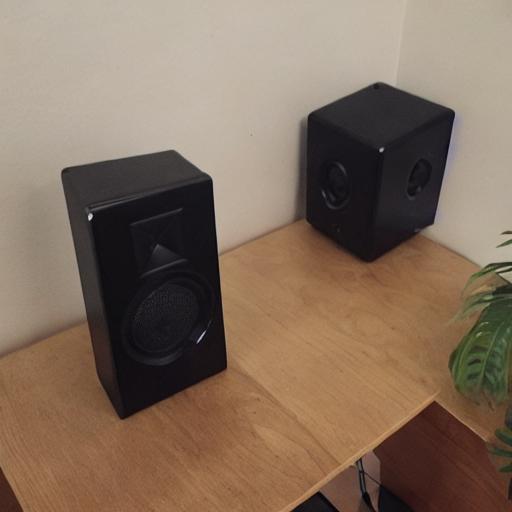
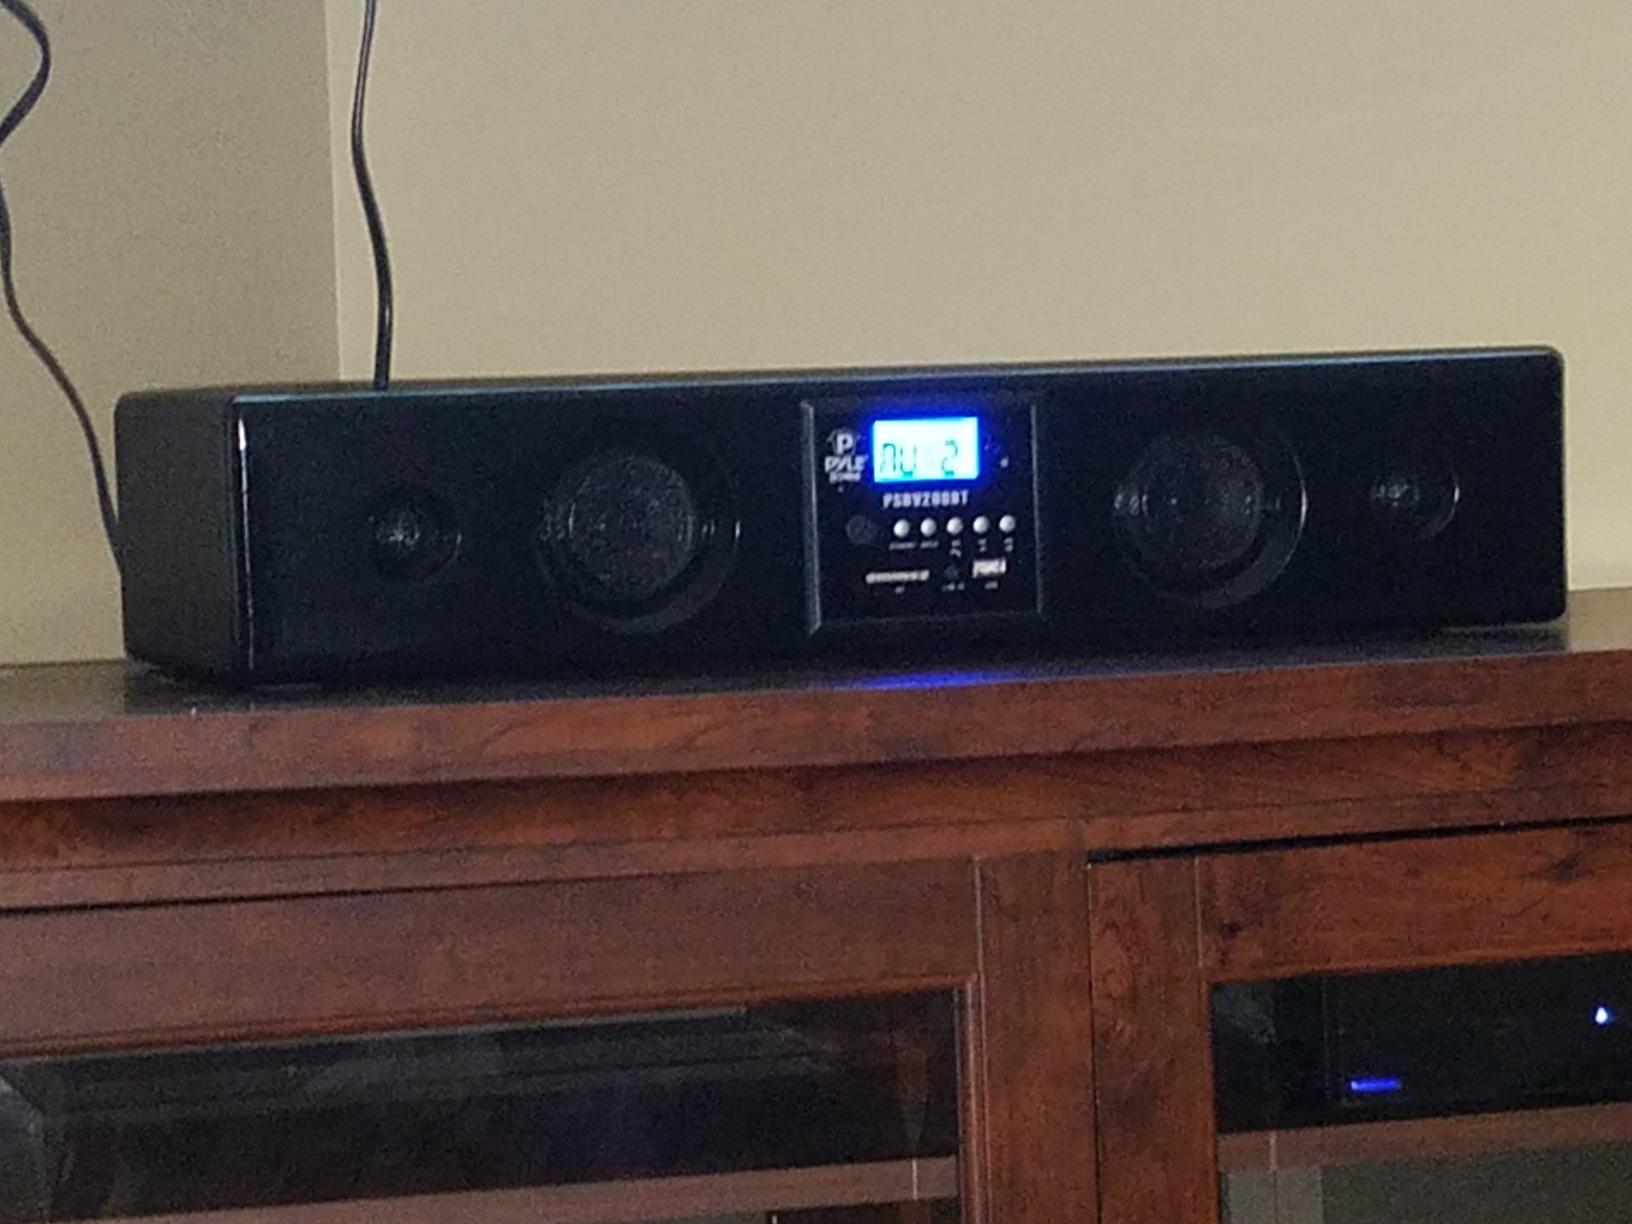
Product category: speaker
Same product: no